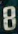
Number: 8